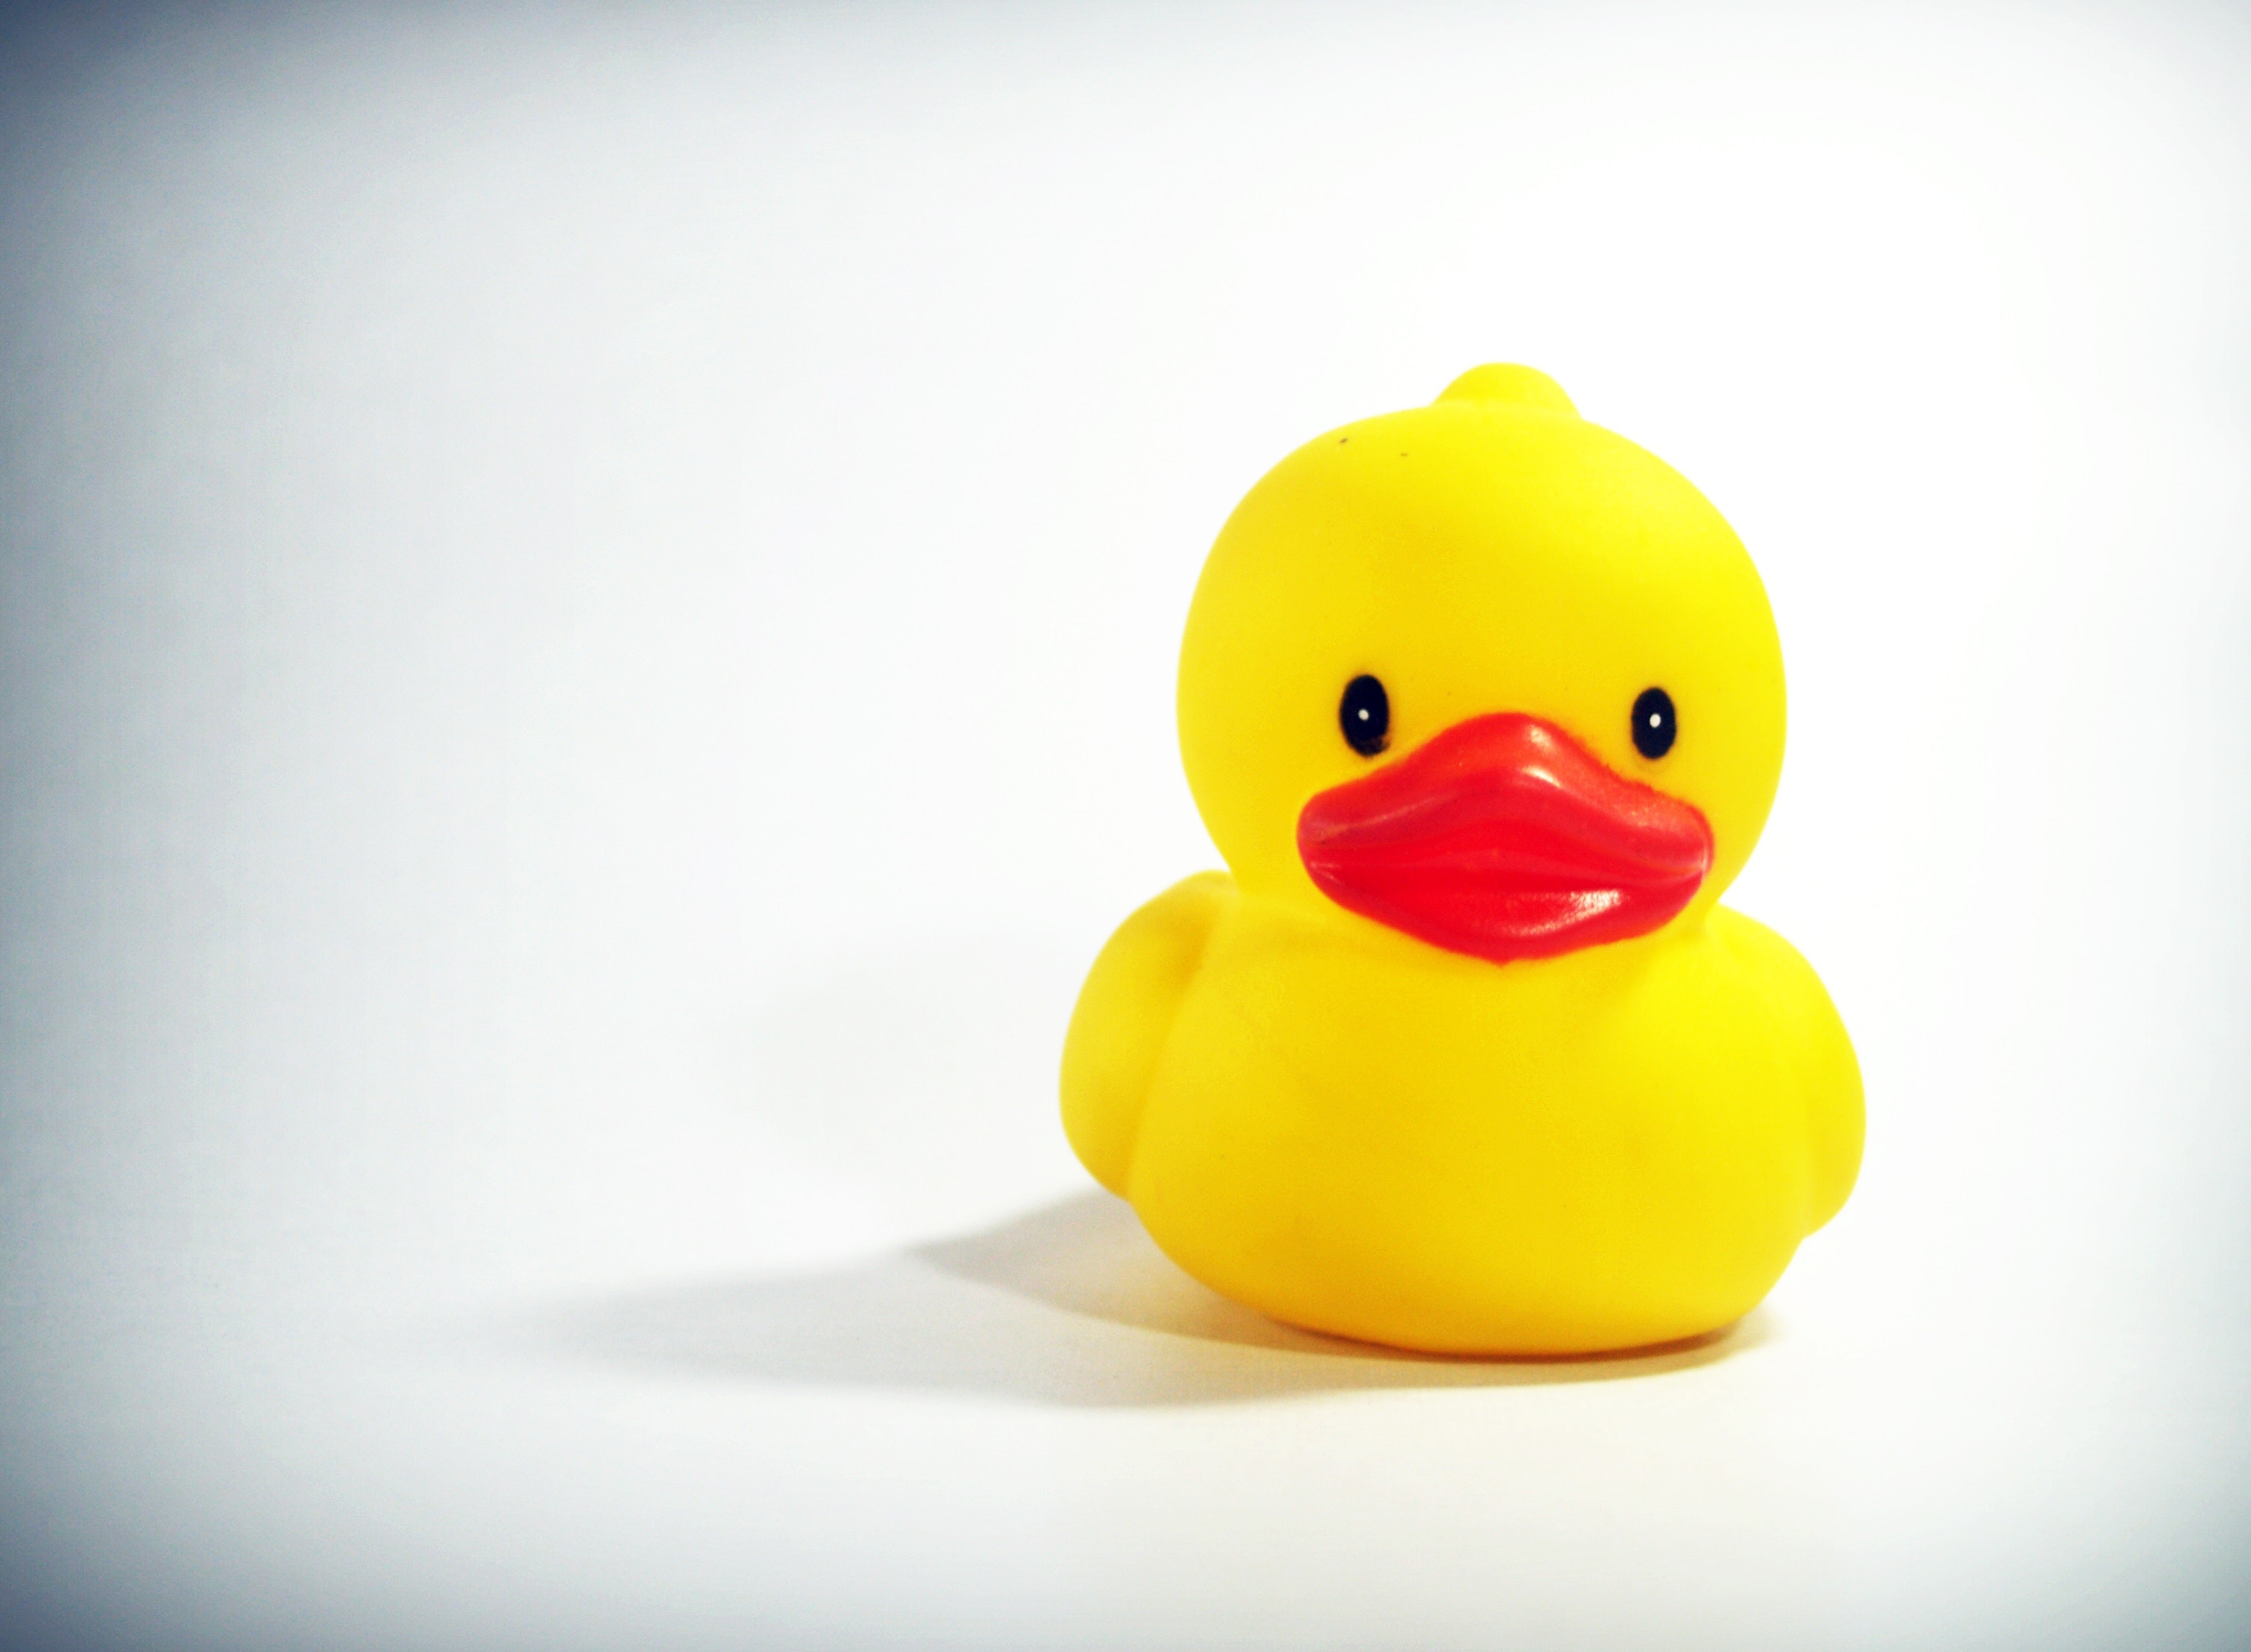
bath toy, duck, yellow, rubber ducky, toy, bird, ducks, geese and swans, water bird, beak, livestock, waterfowl